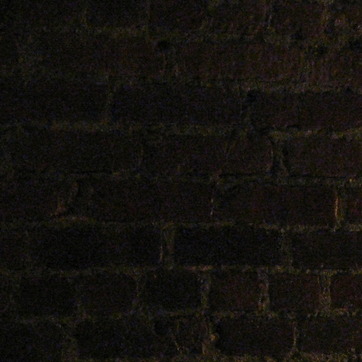
Material: brick